Double florin

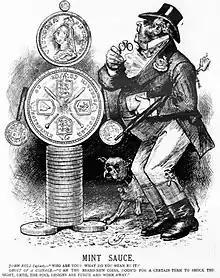
"Victoria disgraced": a "Fun" magazine, issued on 20 June 1887, criticises the florin or double florin, labelling it an "Explosion of Kitchen Boiler", replete with frying pans.

In December 1886, Boehm succeeded in making a model of the obverse design with which he was satisfied. It was not until February 1887 that coinage dies were made, engraved by Wyon, from which pattern coins could be struck. On 24 March 1887, Fremantle submitted the obverses of at least some of the denominations for approval by Goschen and then Victoria. Although it is not clear if an obverse for the double florin was submitted at this time, there is a uniface piece showing only the reverse of the double florin in the Royal Mint's collection that may date from this time. Victoria's approval of Boehm's design was accompanied by a wish that the new coins show some wording to indicate they were struck in the Jubilee year. Fremantle was unwilling to countenance something that would delay the new coinage, but Victoria was so reluctant to yield that Goschen asked Fremantle to reconsider, but he declined to do so.